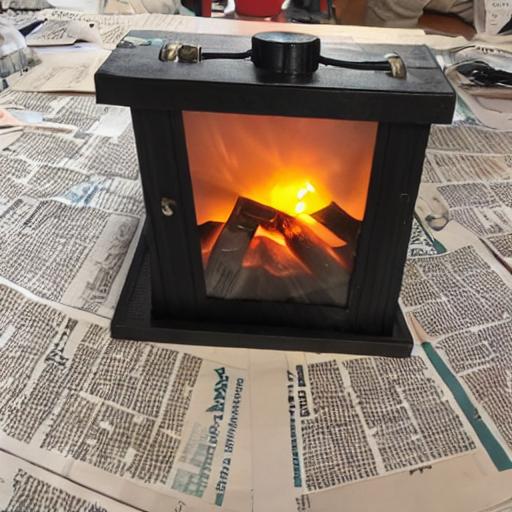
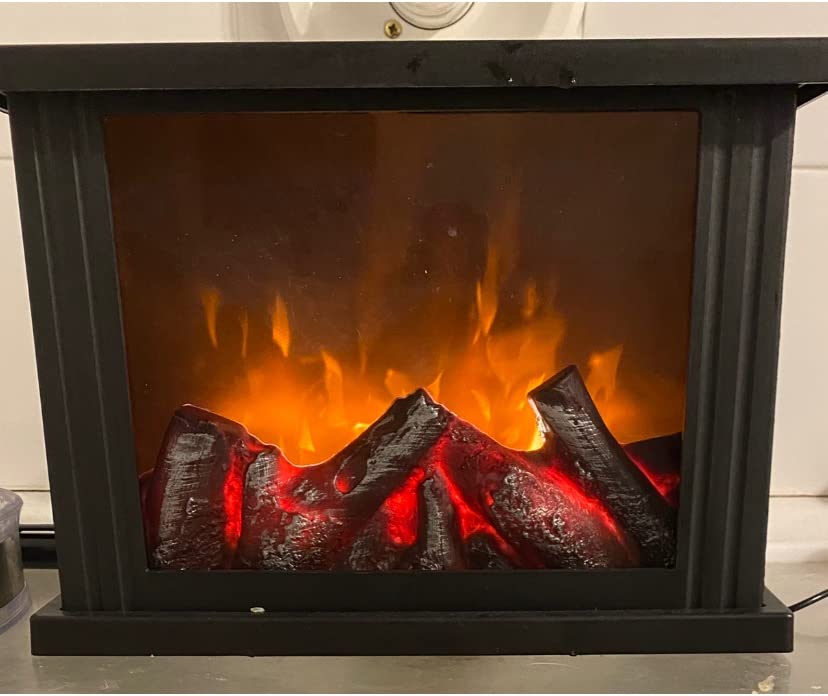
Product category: lantern
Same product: no